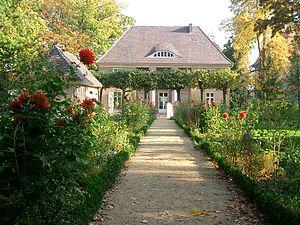
Max Liebermann est un peintre et graveur allemand né le 20 juillet 1847 à Berlin et mort le 8 février 1935, dans la même ville. Il a été contemporain du mouvement impressionniste, sans s'y associer.